Death of Phamon Phonphanit

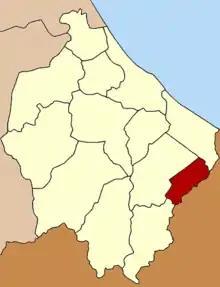
Map of Narathiwat province, Thailand, highlighting Amphoe Sungai Kolok

The death of Phamon Phonphanit (also referred to as "Phamon Phaophanit" and "Phakon Pheungnet") is about the journalist who died during a bombing on September 16, 2011. Phonphanit was a journalist in Narathiwat province, Thailand and he died while covering the bombing in Sungai Kolok. Six people died as a result of the incident, and about 100 were injured. The incident caused a public and media discussion about the South Thailand insurgency as a result of criticism over the government's initial reaction, especially the contradictictory information delivered by the military, who called it a drug war retaliation, and the police, who said it was conducted by insurgents.